Jordi Grimau

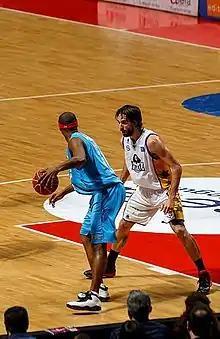
Grimau defending on Tariq Kirksay

Jordi Grimau i Gragera (born 17 June 1983 in Barcelona) is a Spanish former professional basketball player. Playing for many teams throughout his career, Grimau competed in the main categories of the Spanish basketball league system, including Liga ACB, LEB Oro, LEB Plata and Liga EBA. Grimau retired in 2024.